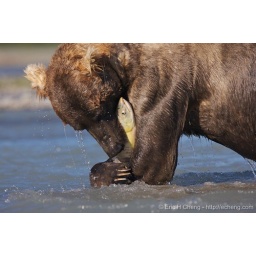
A hulking male kodiak grizzly bear (Ursos arctos middendorffi) named Pythagoreas hunts in a river at Kukak Bay